Advisor Training Group

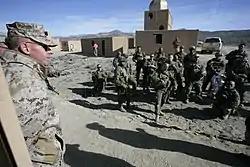
ATG training ETTs

The Advisor Training Group is a United States Marine Corps training organization established in 2008 to train Iraqi Military Transition Teams (MTTs) and Afghan Embedded Training Teams (ETTs).